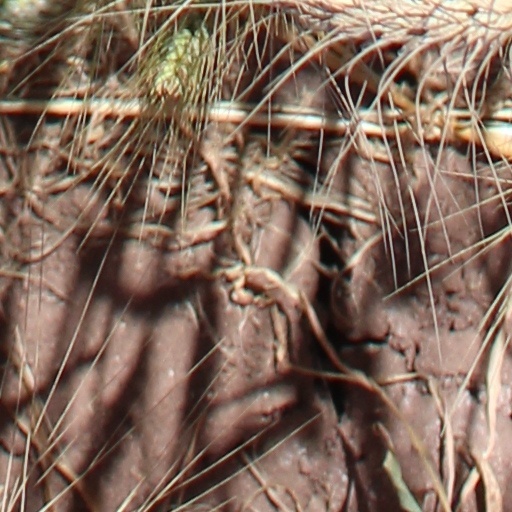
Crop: wheat